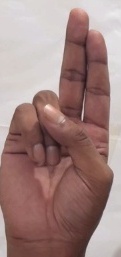
ASL sign: U